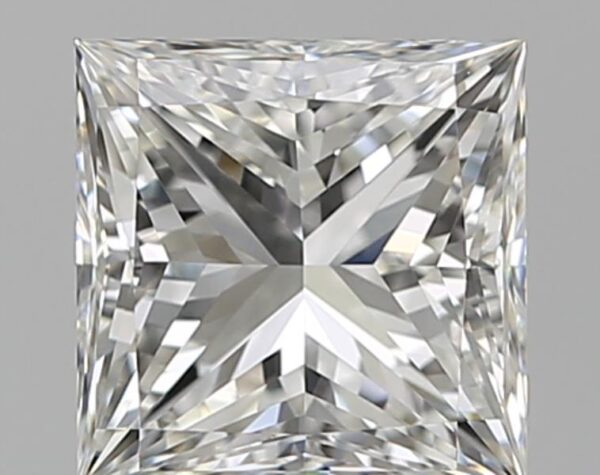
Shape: princess
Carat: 1.4
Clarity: VVS2
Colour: G
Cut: EX
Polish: EX
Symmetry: VG
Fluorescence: N
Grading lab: GIA
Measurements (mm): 6.15 x 6.13 x 4.52